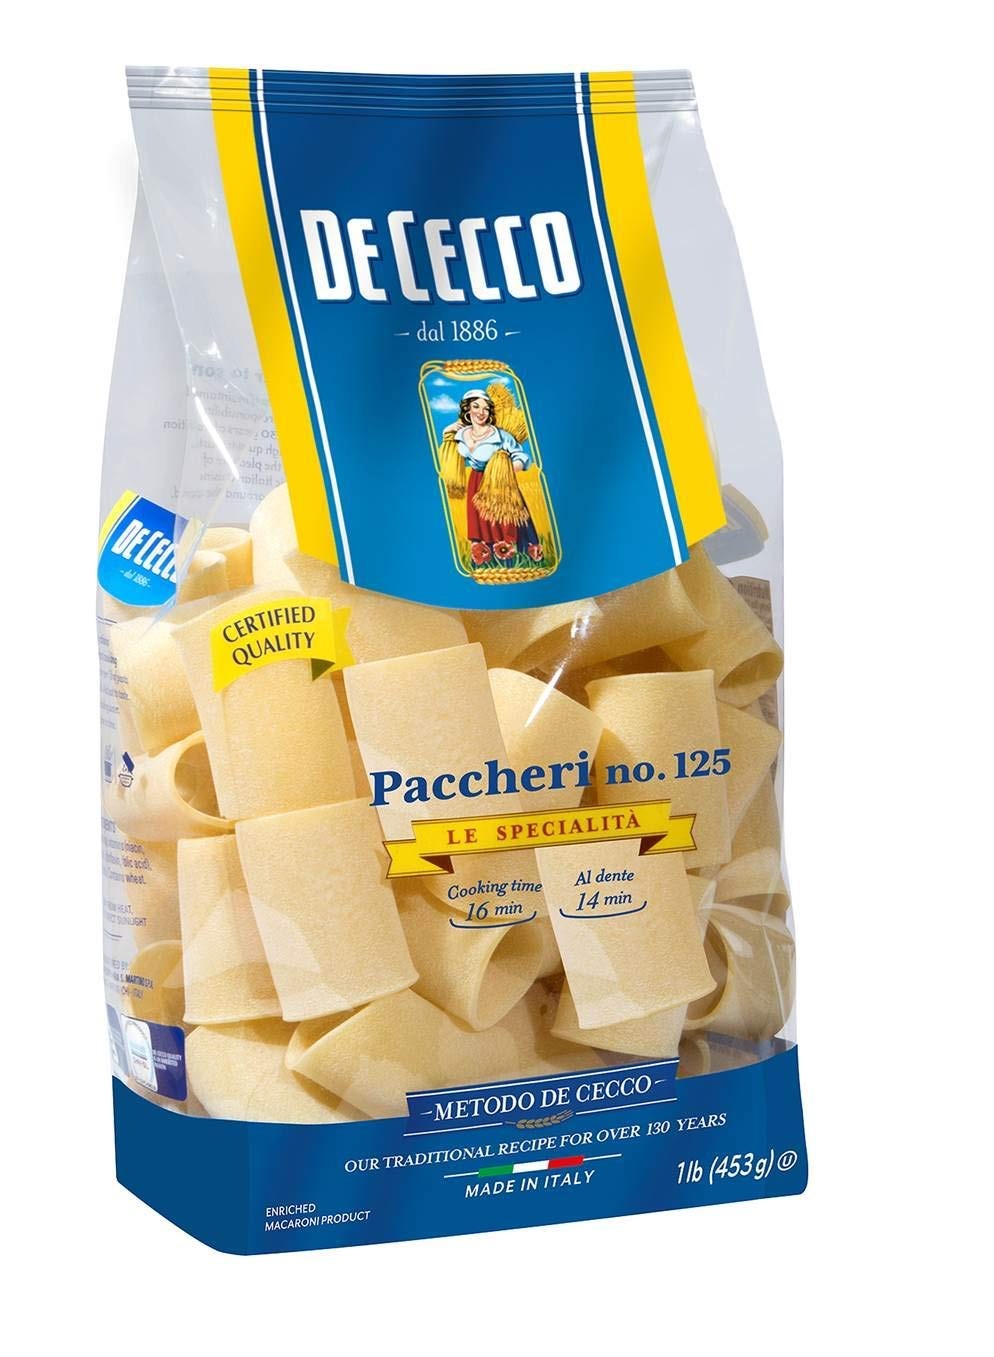
Item Name: De Cecco Paccheri Pasta, 16 Ounces (Pack Of 12)
Bullet Point: De Cecco Paccheri Pasta, 16 Ounces (Pack Of 12)
Value: 192.0
Unit: Ounce

Price: 21.7